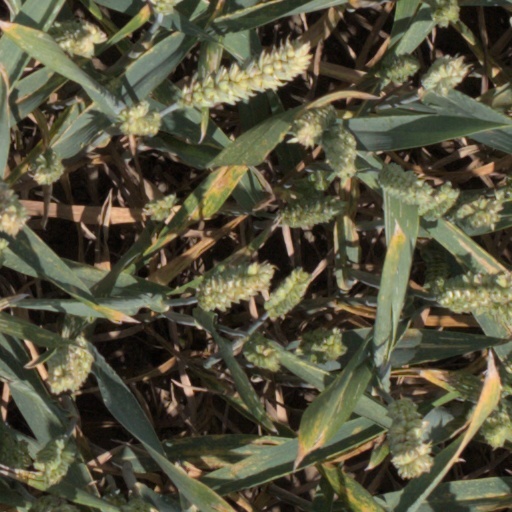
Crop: wheat